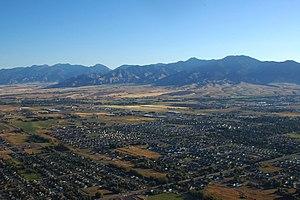
La ville de Bozeman est le siège du comté de Gallatin, dans l’État du Montana, aux États-Unis. Lors du recensement de 2010, la ville comptait 37 280 habitants, la dernière estimation de 2016 évaluait la population à 45 250 habitants, ce qui en fait la cinquième ville de l’État. Bozeman connaît comme son comté, depuis quelques années, une croissance démographique importante.